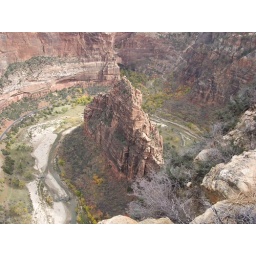
From below the rock wall is immaculate, but from above, not so intimidating.